St Mary's Church, Haxby

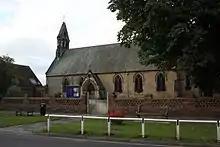
The church, in 2010

St Mary's Church is the parish church of Haxby, a town north of York in England.